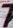
Number: 7